Yenni Thuniga

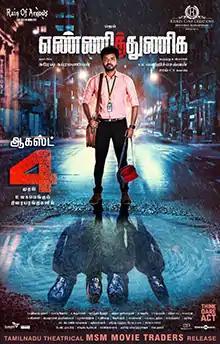

Yenni Thuniga is a 2022 Indian Tamil-language action crime thriller film written and directed by S.K.Vettri Selvan and produced by Suresh Subramanian. The film was produced by Production House Rain Of Arrows Entertainment. The film was distributed by Krikes Cine Creations. The film features Jai and Athulya Ravi in the lead roles while Vamsi Krishna was cast as the main antagonist and Sunil Reddy also appears in a negative role as a politician. The film's music is composed by Sam CS with cinematography handled by J. B. Dinesh Kumar and editing done by V. J. Sabu Joseph. The film was released theatrically on 4 August 2022.